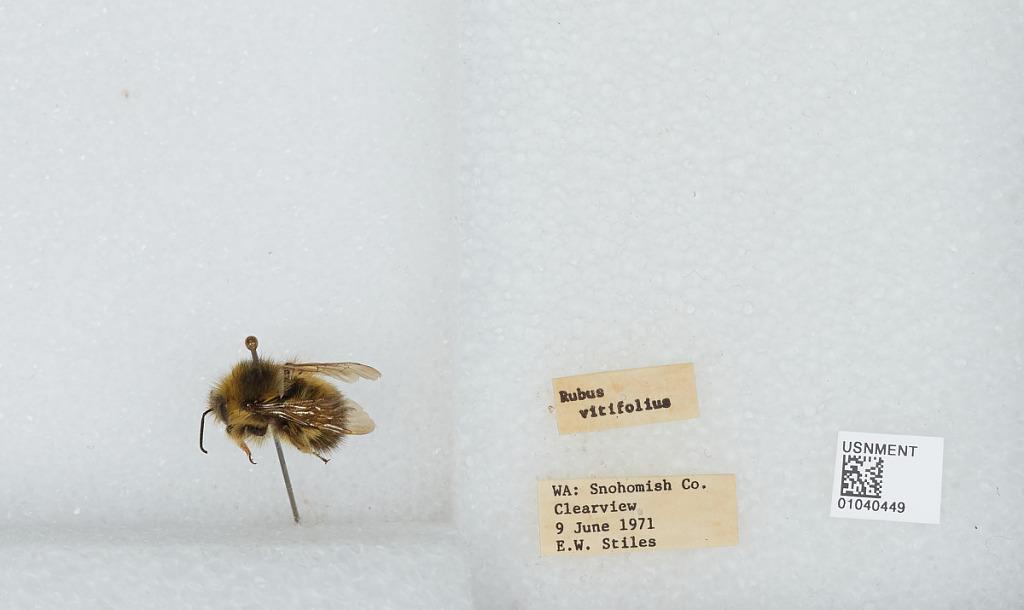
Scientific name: Bombus (Pyrobombus) sitkensis Nylander
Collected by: E. Stiles
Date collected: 1971-6-9
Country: United States
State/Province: Washington
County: Snohomish
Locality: Clearview
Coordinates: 47.8292, -122.145